Victorinus

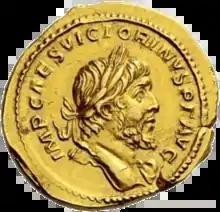
"Aureus" of Victorinus, marked:

Marcus Piavonius Victorinus was emperor in the Gallic provinces from 268 to 270 or 269 to 271, following the brief reign of Marius. He was murdered by a jealous husband whose wife he had tried to seduce.